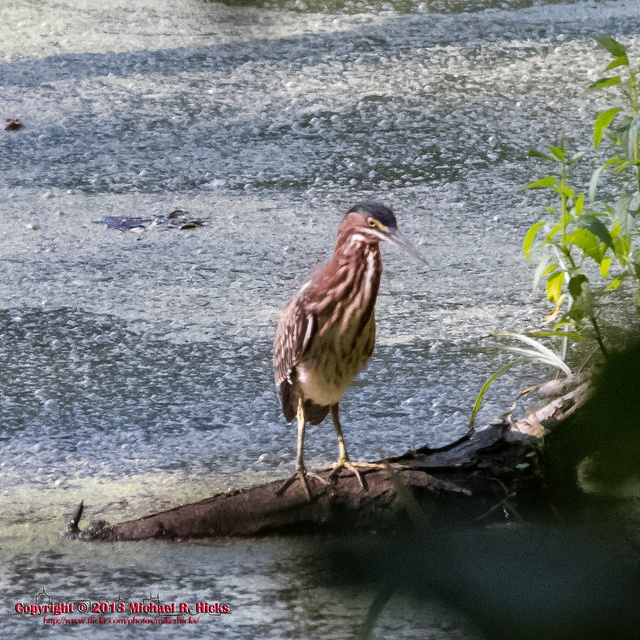
That is a picture of an outside region.

A bird sitting on a tree branch as it rains.
A bird standing on top of a tree root.
A close up of a bird on a root next to water.
A bird is standing on a tree branch.